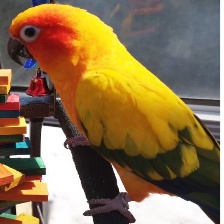
Species: JANDAYA PARAKEET
Scientific name: ARATINGA JANDAYA